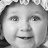
Emotion: happy